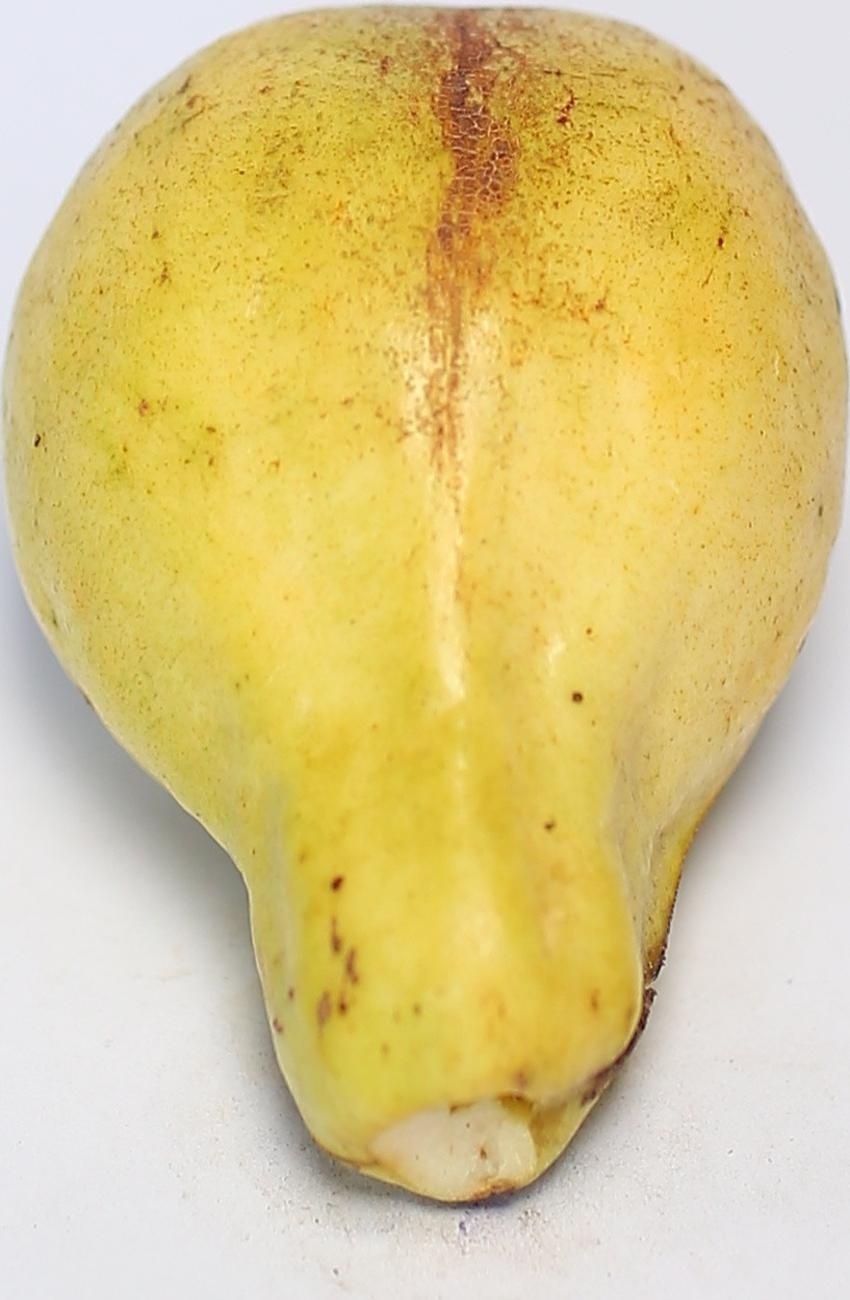
Maturity: ripe
Variety: local-sindhi